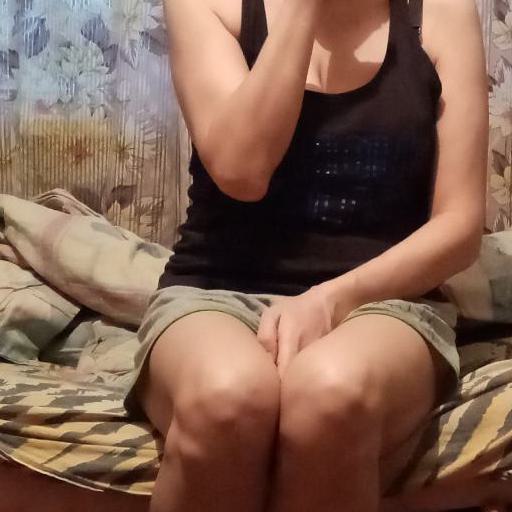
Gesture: no_gesture